William P. S. Earle

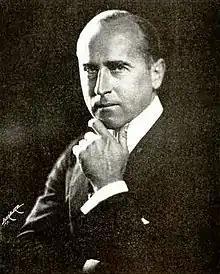
Earle in 1921

William Pitt Striker Earle (December 28, 1882 – November 30, 1972) was an American director of the silent film era. He attended Columbia University and worked for a time as a photographer before breaking into the movie business by sneaking onto the lot of Vitagraph Company of America to observe how directors worked. After a few days of this, Earle approached the studio president and was given his first movie to direct, "For the Honor of the Crew", a short about a crew race at Columbia University. He subsequently directed a number of features and shorts for Vitagraph. Later he worked with producer David O. Selznick. Earle founded his own, short-lived production company called Amex Production Corporation with J. S. Joffe, and shot the final two films of his career in Mexico.